Ströms vattudal

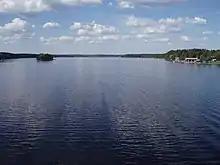
Ströms Vattudal, Strömsund, Sweden. Photo taken in aug. 2006 by me - User:Cucumber

Ströms vattudal is an extensive water system in the northern parts of Jämtland in Sweden. The water system stretches from Kvarnbergsvattnet in the north, close to Gäddede on the border to Norway, to Russfjärden in Strömsund in the south where it flows into Faxälven near Ulriksfors.